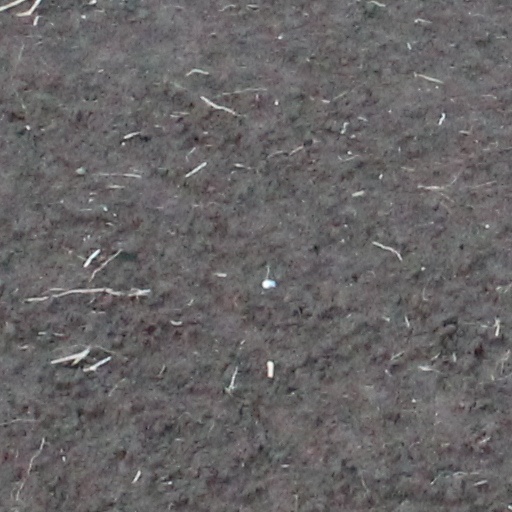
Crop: wheat